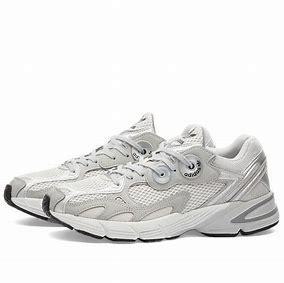
Brand: Adidas
Model: Astir